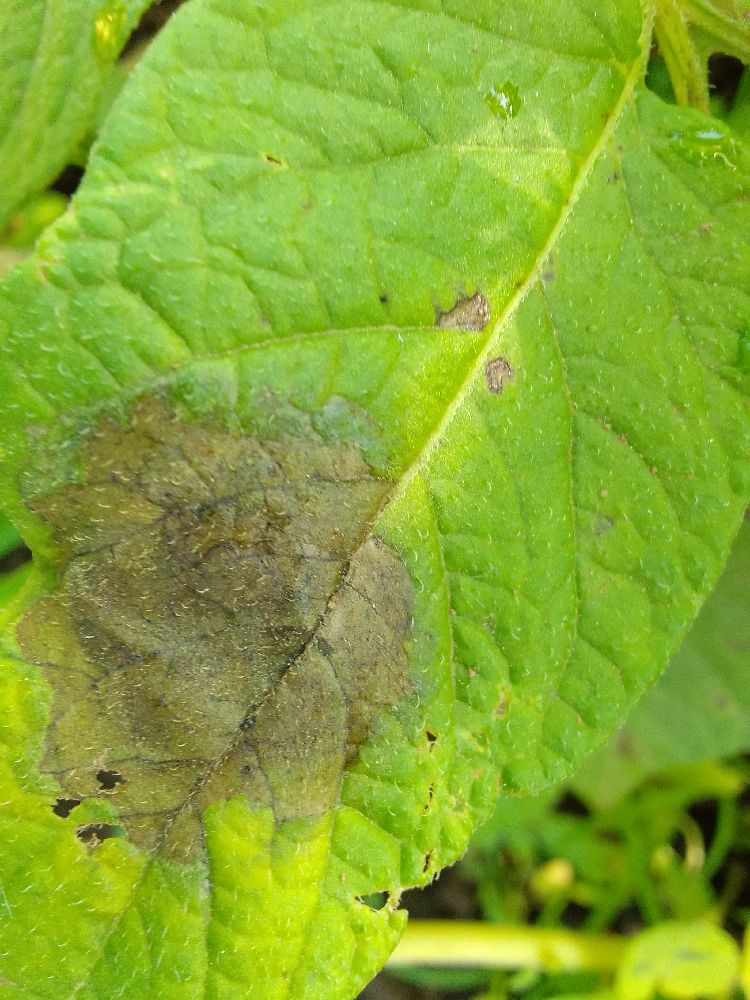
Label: Late blight